Siege of Athens and Piraeus (87–86 BC)

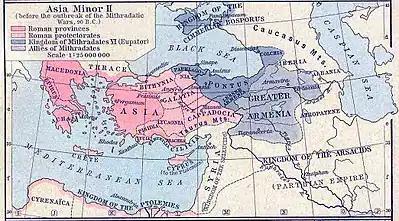
Asia Minor just before the First Mithridatic War

The invasion of Mithridates VI Eupator, king of Pontus, into the Kingdom of Bithynia, an ally of Rome, coupled with the assassination of Roman citizens in the Asiatic Vespers, caused war between Rome and Pontus. Allegedly, up to 80,000 Roman citizens were massacred. The Roman province of Asia was then occupied by the forces of Mithridates VI under the command of Archelaus and before long, Mithridates VI had won over all the Greek city-states which had previously been under Roman rule. In the spring of 87 BC Roman forces under Sulla landed at Dyrrachium, in Illyria. Sulla's first target was Athens, ruled by a Mithridatic puppet—the tyrant Aristion. Sulla moved southeast, picking up supplies and reinforcements as he went. Sulla’s chief of staff was Lucullus, who went ahead of him to scout the way and negotiate with Bruttius Sura, the existing Roman commander in Greece. After speaking with Lucullus, Sura handed over the command of his troops to Sulla. At Chaeronea, ambassadors from all the major cities of Greece (except Athens) met with Sulla, who impressed on them Rome's determination to drive Mithridates from Greece and Asia Province. Sulla then advanced on Athens.